2018 Ukrainian Cup final

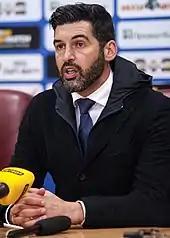
Shakhtar manager Paulo Fonseca reached a second consecutive final in his last season with the club

At the same time Shakhtar, manager Paulo Fonseca, also giving an interview to the FFU website, stated that he anticipates a very difficult and emotional match against Dynamo in the final of Ukrainian Cup. According to the Portuguese, both teams have changed significantly compared with the last years final, in which Shakhtar beat Dynamo Kyiv (1–0). He then also explained why games with Dynamo are for him special and at the end highlighted the principles on which the game of his team is built.